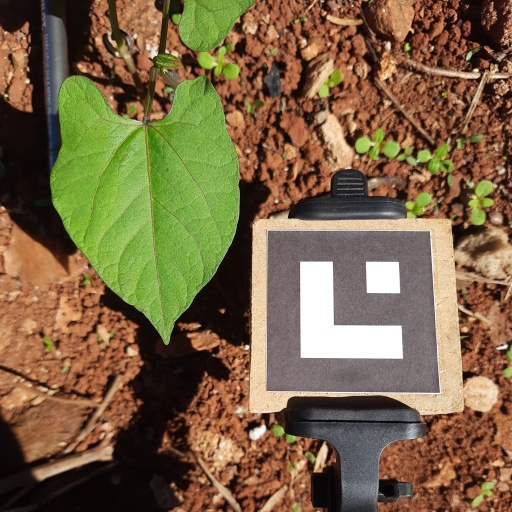
Observations: flat surface, no eating holes, under sunlight